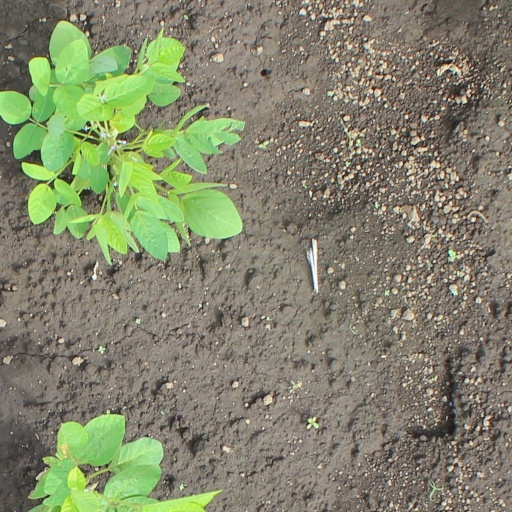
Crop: soybean